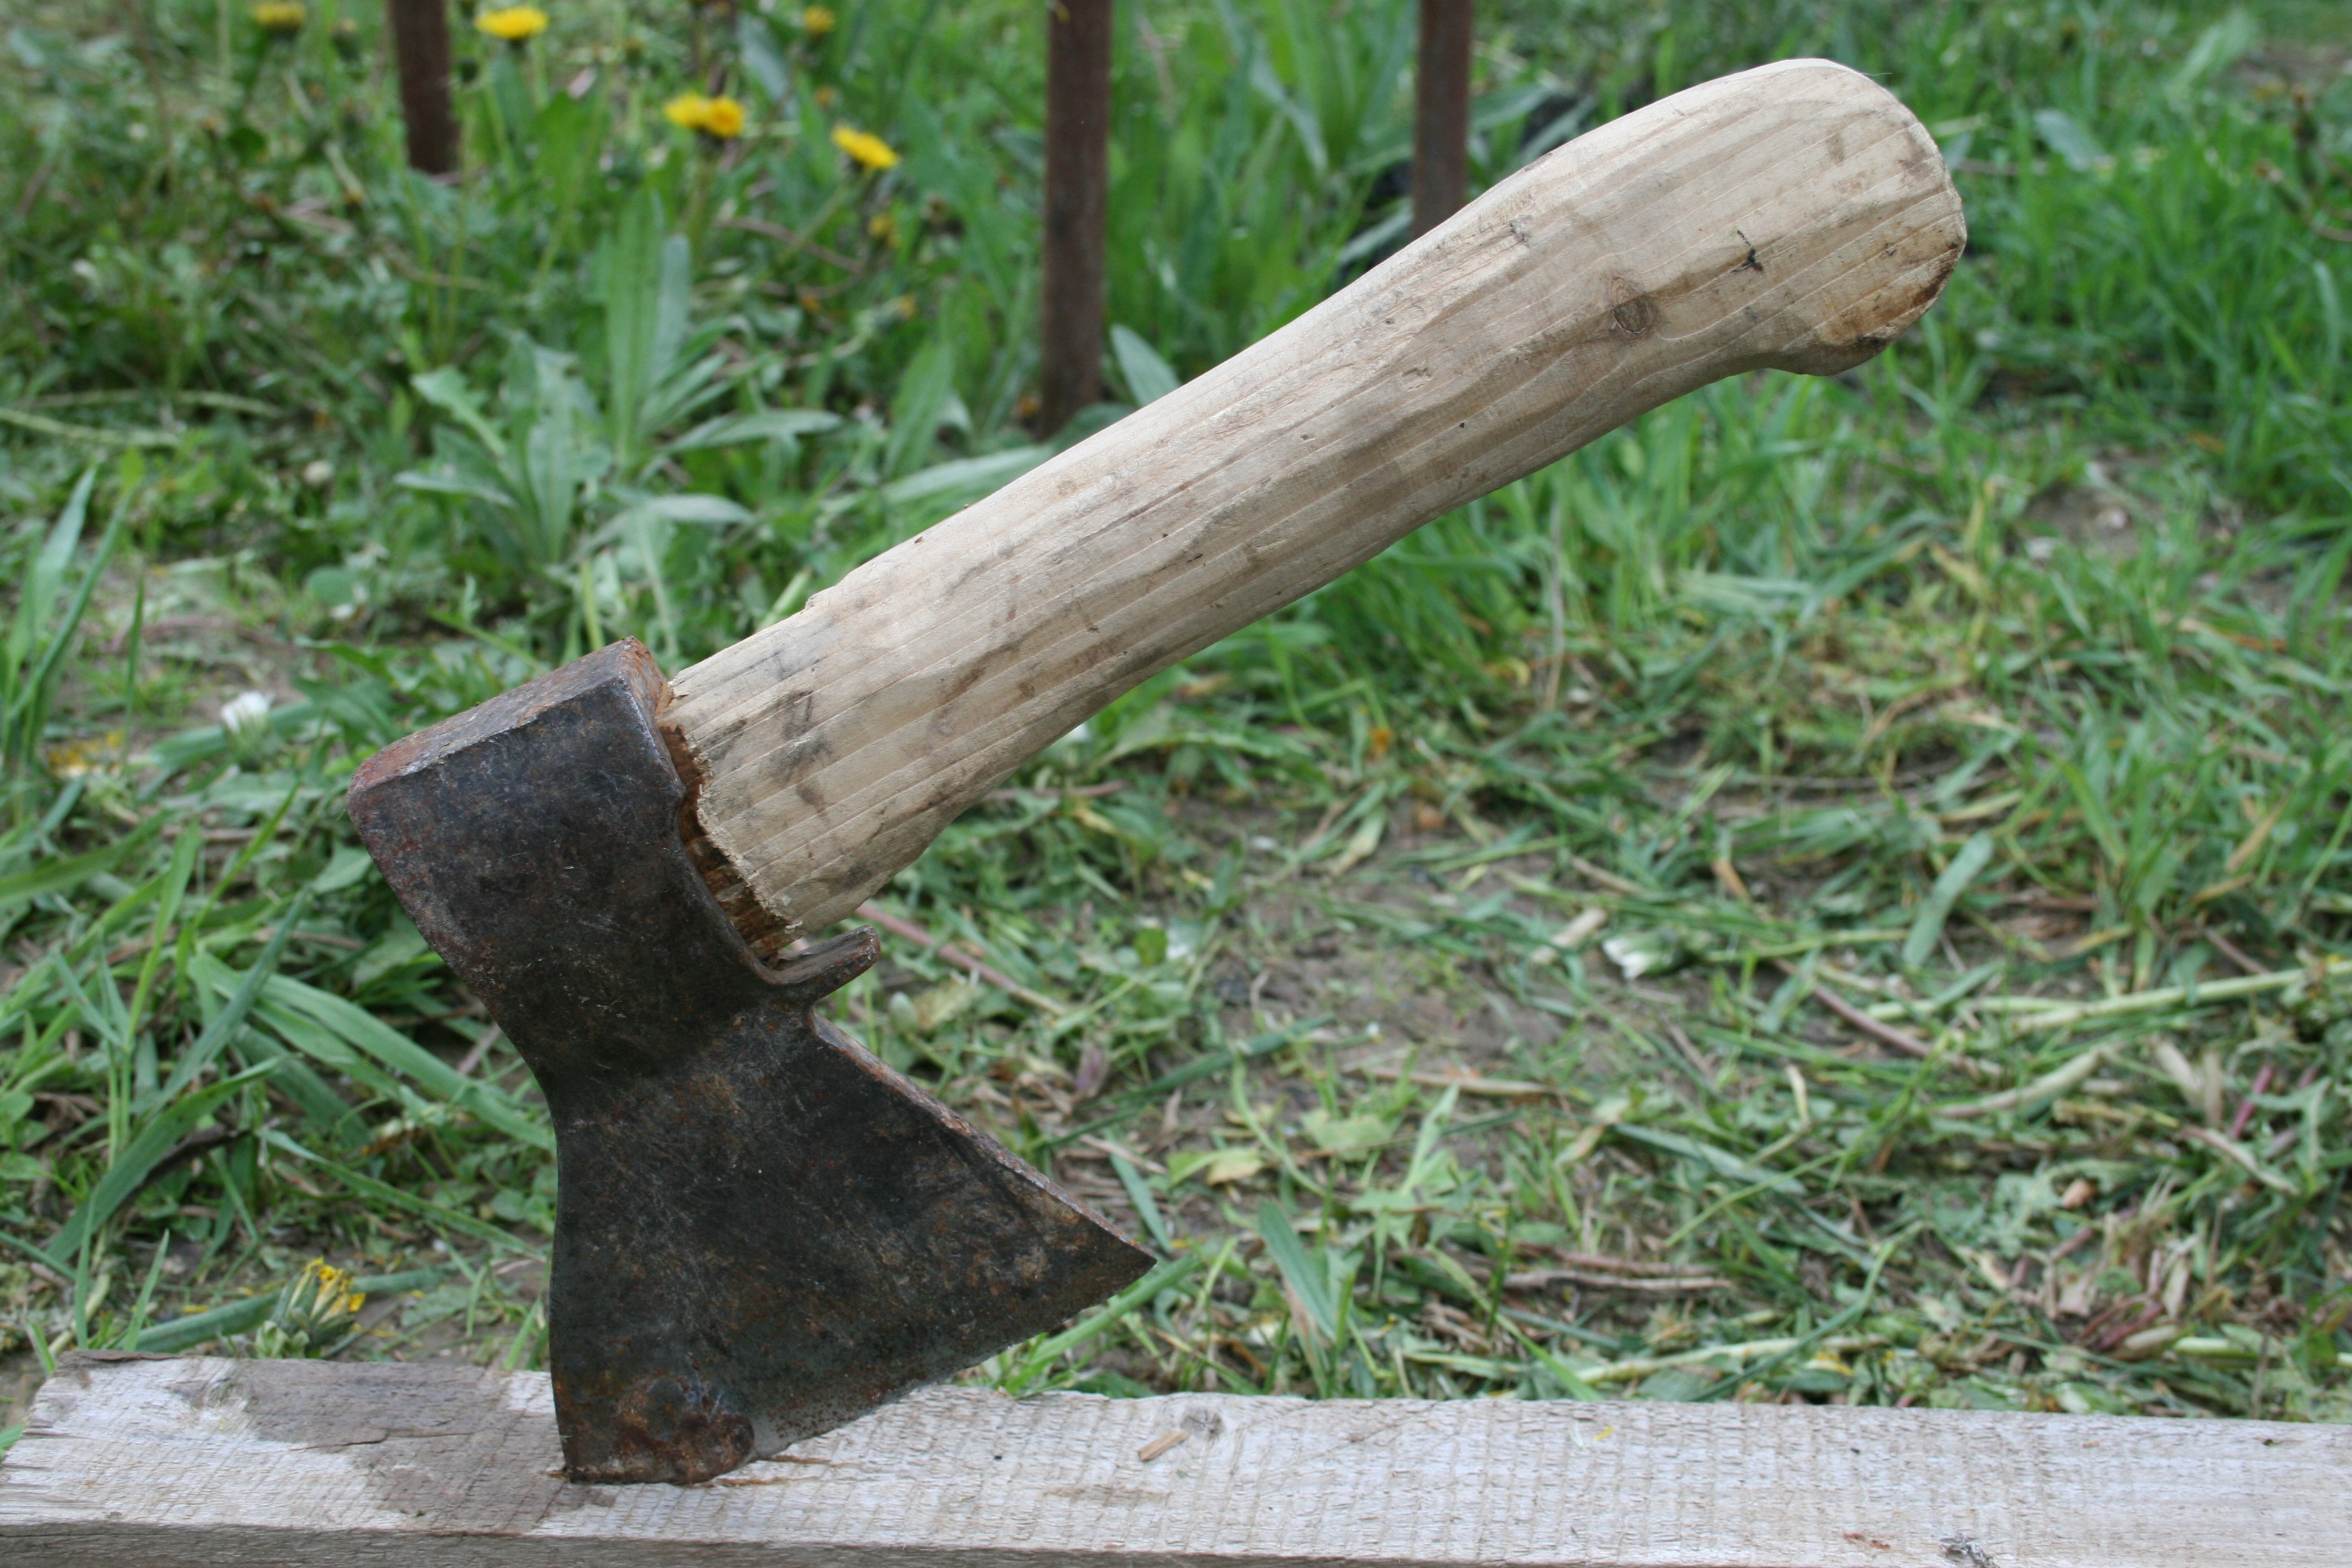
wood, lawn, tool, soil, axe, ax, adze